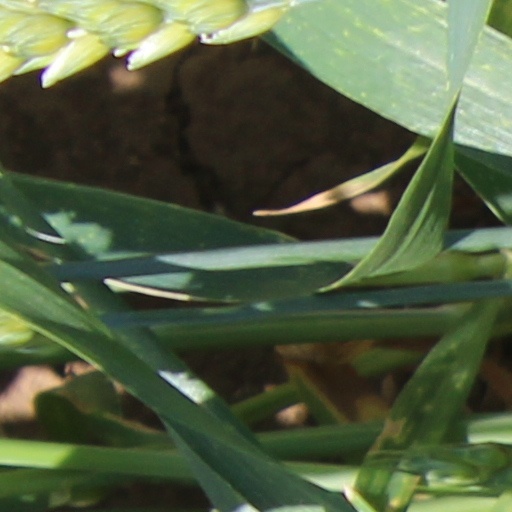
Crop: wheat